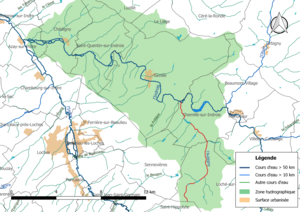
Carte du cours d'eau ""l'Aubigny"" et de son bassin versant."
L'Aubigny est un cours d'eau français qui coule dans le département d'Indre-et-Loire. C'est un affluent de l'Indrois en rive droite, donc un sous-affluent de la Loire.